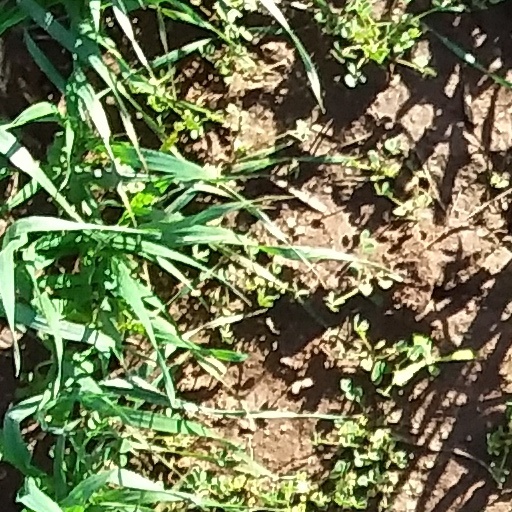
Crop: wheat